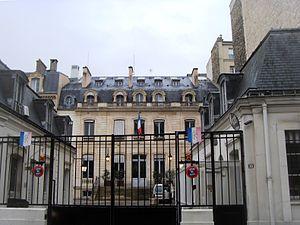
n°33 rue Barbet-de-Jouy (Paris)